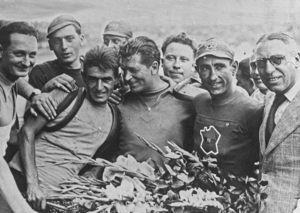
Photographie des deux premiers coureurs du Tour de France 1939 posant avec le célèbre acteur Albert Préjean.
René Vietto, né le 17 février 1914 dans le quartier de Rocheville au Cannet et mort le 14 octobre 1988 à Orange, est un coureur cycliste français, professionnel de 1932 à 1952. Issu d'un milieu modeste, il exerce un temps le métier de groom dans des établissements luxueux de la Côte d'Azur avant de se consacrer au cyclisme. Vainqueur de huit étapes sur le Tour de France, son histoire est intimement liée à cette course dont il est monté sur le podium en 1939, à la deuxième place, derrière le Belge Sylvère Maes.